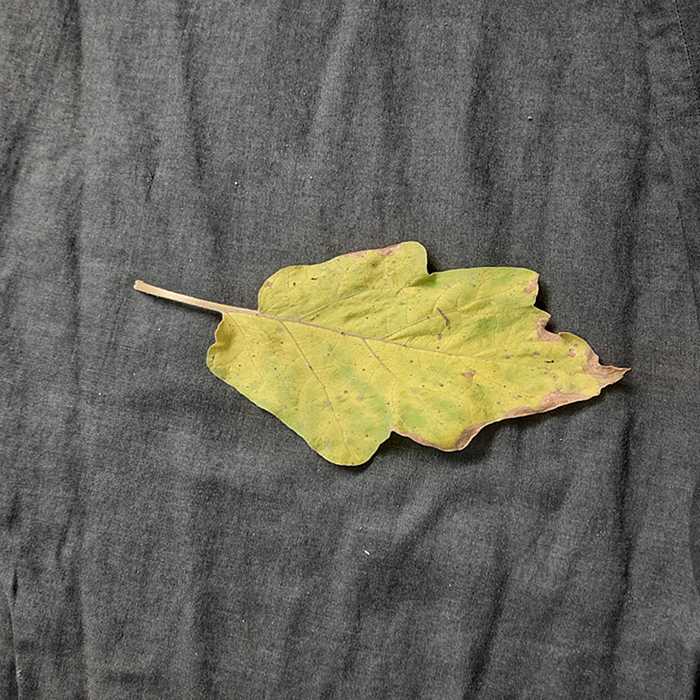
Plant: Eggplant
Label: Eggplant verticillium wilt